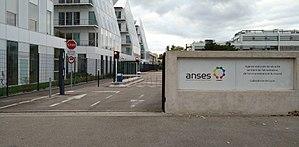
Entrée du site de l'Agence nationale de sécurité sanitaire de l'alimentation, de l'environnement et du travail (Anses), dans le 7e arrondissement de Lyon (France).
L’Agence nationale de sécurité sanitaire de l'alimentation, de l'environnement et du travail, est un établissement public français. Elle a pour mission principale d'évaluer les risques sanitaires dans les domaines de l'alimentation, de l'environnement et du travail, en vue d’éclairer la décision publique. L'Anses est placée sous la tutelle des ministères de la Santé, de l'Agriculture, de l'Environnement, du Travail et de la Consommation.